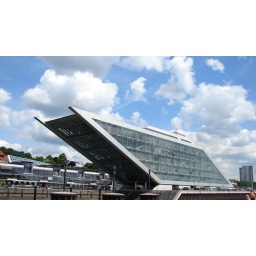
Neat building shot as I was taking a boat in Hamburg.